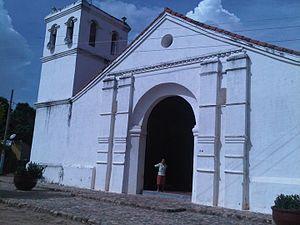
Cet article liste les monuments nationaux du Cesar, en Colombie. Au 16 juin 2015, 22 monuments nationaux étaient recensés, dont le parc national de la Sierra Nevada de Santa Marta qui s'étend également sur les départements du Magdalena et de La Guajira.